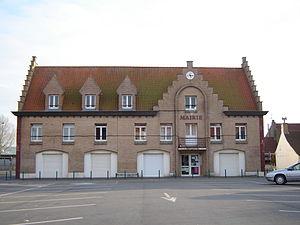
Mairie de Oye-Plage.
Oye-Plage est une commune française située dans le département du Pas-de-Calais en région Hauts-de-France. Avec ses 33,86 km², c'est la commune la plus étendue du Pas-de-Calais, juste devant Calais.